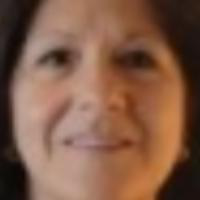
Age group: age 66-80